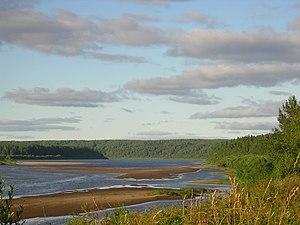
La rivière Vym est un cours d'eau de la république des Komis, en Russie, et un affluent de la Vytchegda, dans le bassin hydrographique de la Dvina septentrionale.